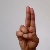
The image shows a hand gesture representing the letter 'U' in Indian Sign Language.